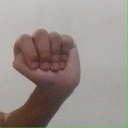
अक्षर: ठ